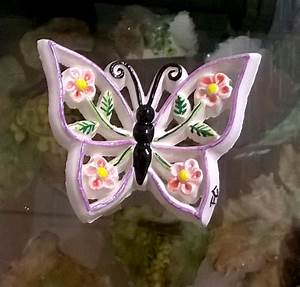
Label: farfalla